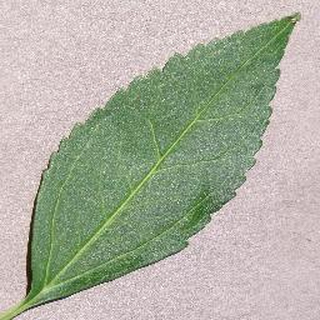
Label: healthy_cherry